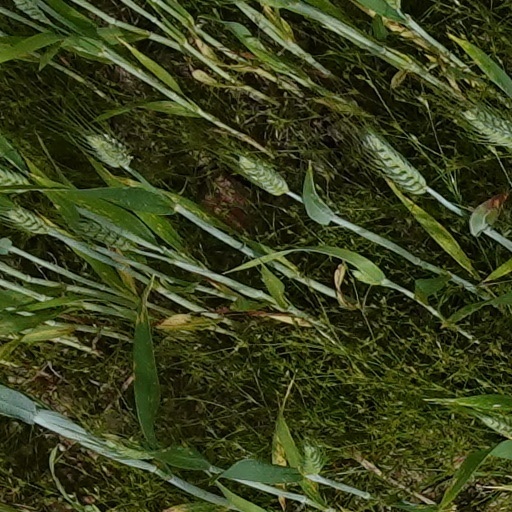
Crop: wheat